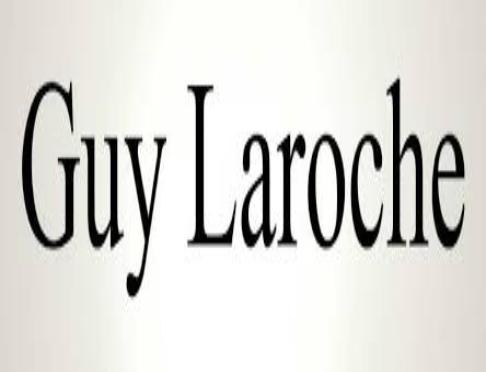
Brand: Guy Laroche
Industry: Clothes